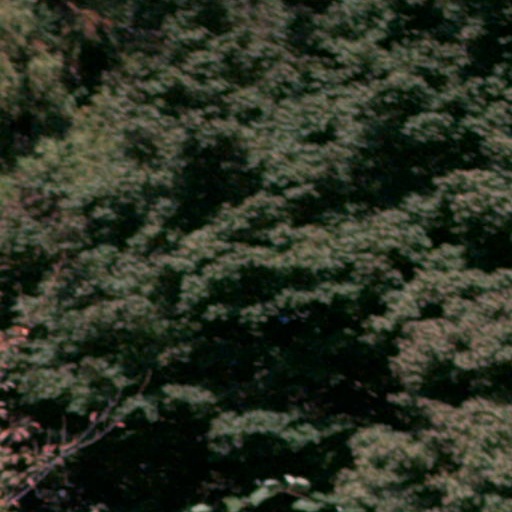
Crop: cassava